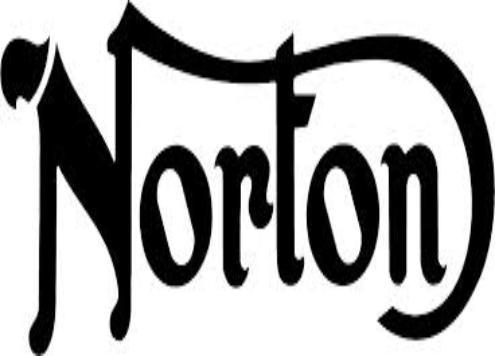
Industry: Necessities